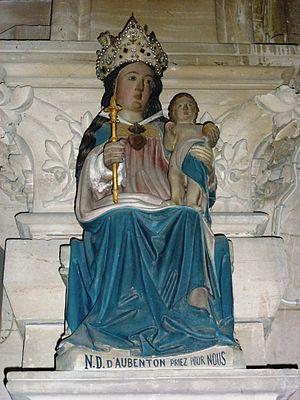
Aubenton est une commune française, située dans le département de l'Aisne en région Hauts-de-France. Les habitants de la commune s'appellent les Aubentonnais et les Aubentonnaises.